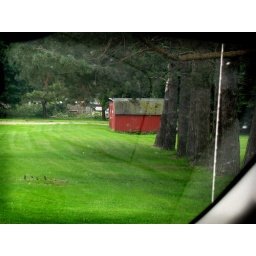
I used to sit really still in this field hopeing that a bird would land on my finger! haha